Bharat Ratna

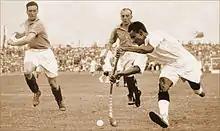
Dhyan Chand at the 1936 Summer Olympics. Widely regarded as the greatest hockey player of all time, Chand has not been conferred the Bharat Ratna

Following the announcement, in November 2013, that C. N. R. Rao and Sachin Tendulkar were to be awarded the Bharat Ratna, multiple litigations were filed challenging the awards. The litigation against Tendulkar to the Election Commission indicated that the awarding him was a violation of the model code of conduct as Tendulkar was an Indian National Congress nominated member of Rajya Sabha and the decision to award him would influence the voters of five states where elections were underway at the time. On 4 December 2013, the Election Commission rejected the petition stating that conferring the award on people from non-polling states did not amount to a violation of the code.